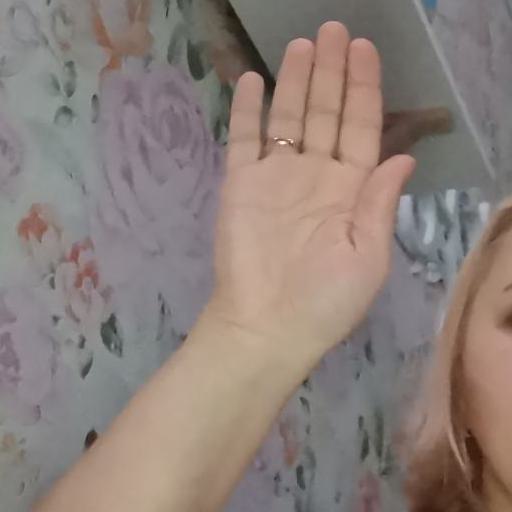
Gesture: stop